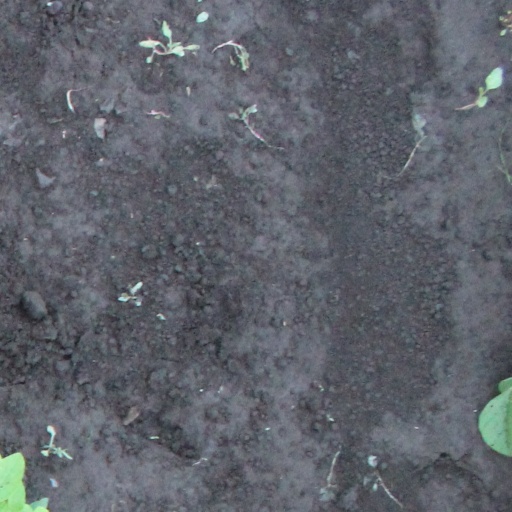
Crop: soybean